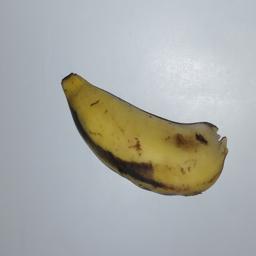
Banana variety: Champa Kola